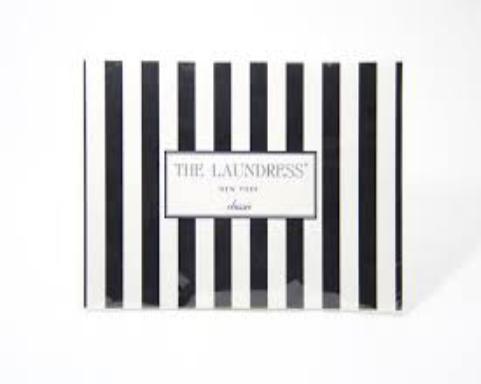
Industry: Necessities